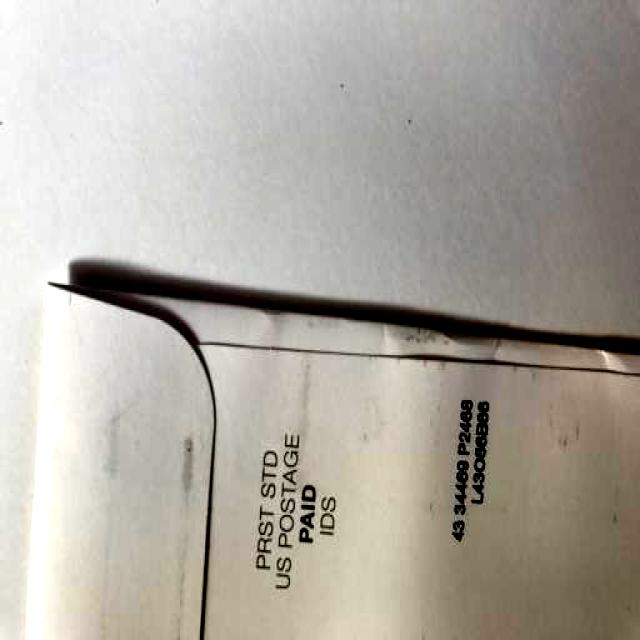
Label: Paper